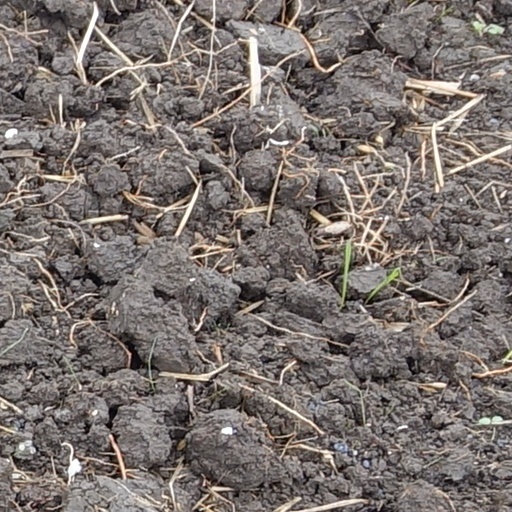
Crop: wheat